Clark County Courthouse (Ohio)

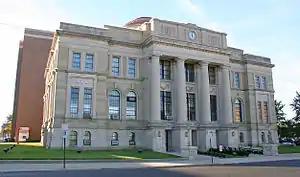
Clark County Courthouse in Springfield, Ohio

The Clark County Courthouse is located at the northwest corner of North Limestone and East Columbia Streets in Springfield, Ohio. The courthouse standing is the third for the county and is built over the foundations of the second.